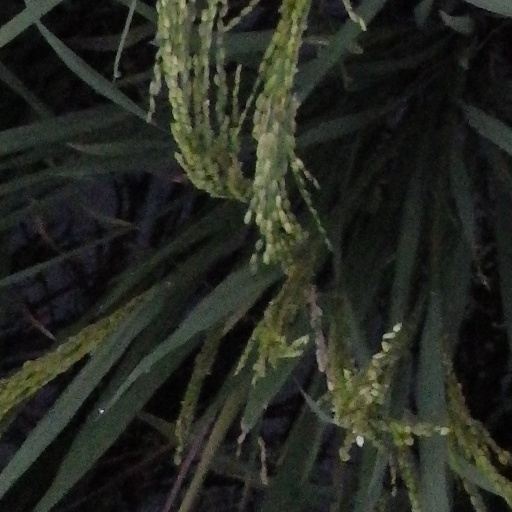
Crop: rice